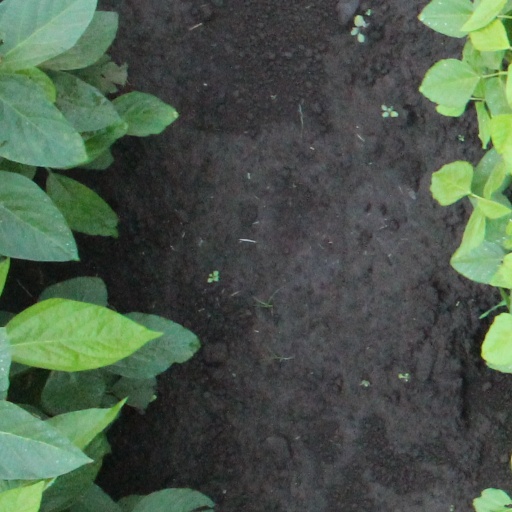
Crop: soybean